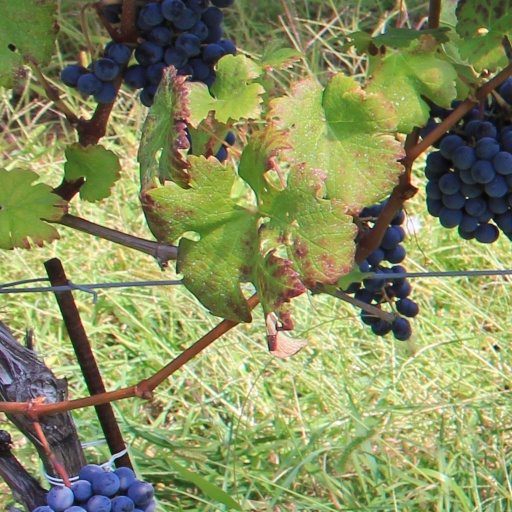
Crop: grape